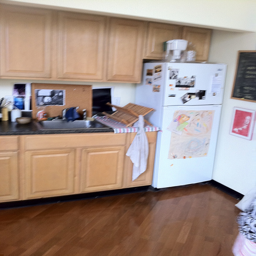
A refrigerator, sink, and kitchen cabinets in kitchen with hardwood floors.
An appliance is standing next to cabinets in a kitchen.
A fairly clean and decent looking kitchen that's in someone's house.
a kitchen with a fridge covered in photos and art
a white fridge in a large home kitchen